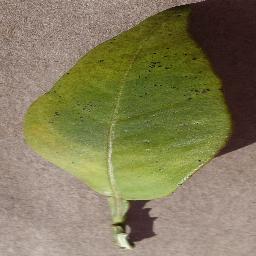
Label: Orange___Haunglongbing_(Citrus_greening)